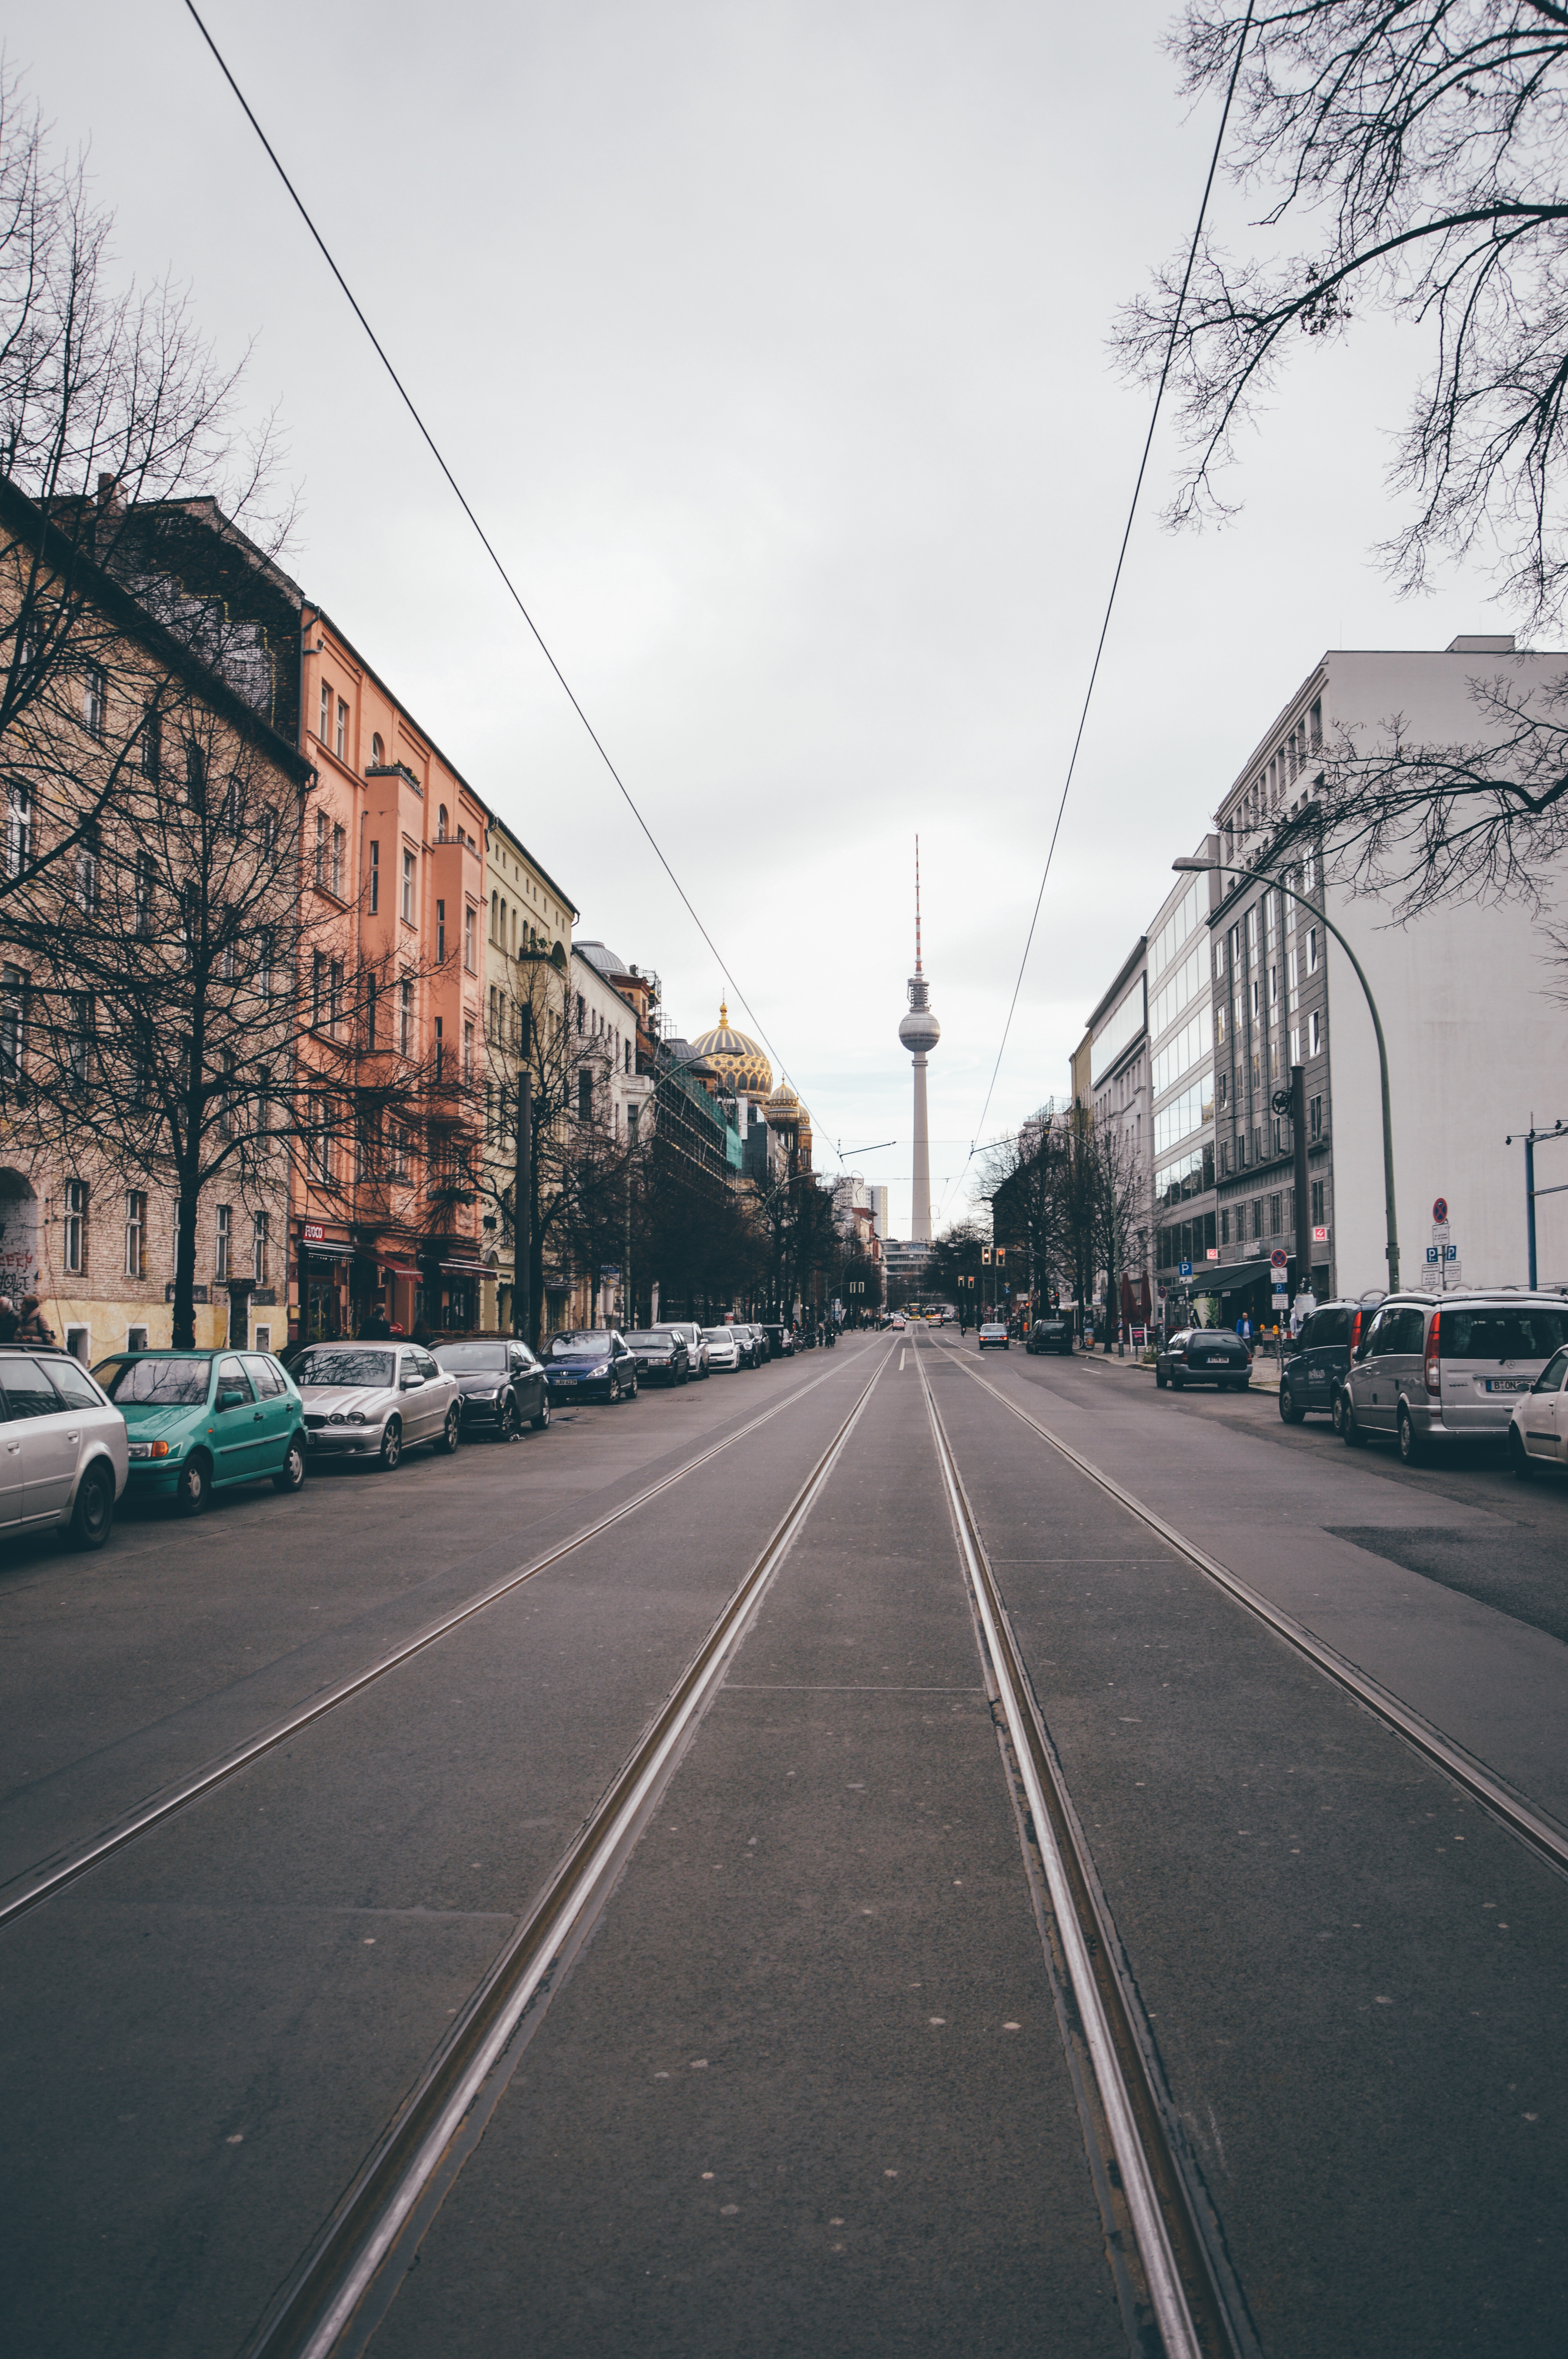
track, road, street, highway, city, asphalt, cityscape, downtown, transport, suburb, line, vehicle, lane, infrastructure, shape, neighbourhood, road surface, urban area, residential area, human settlement, nonbuilding structure